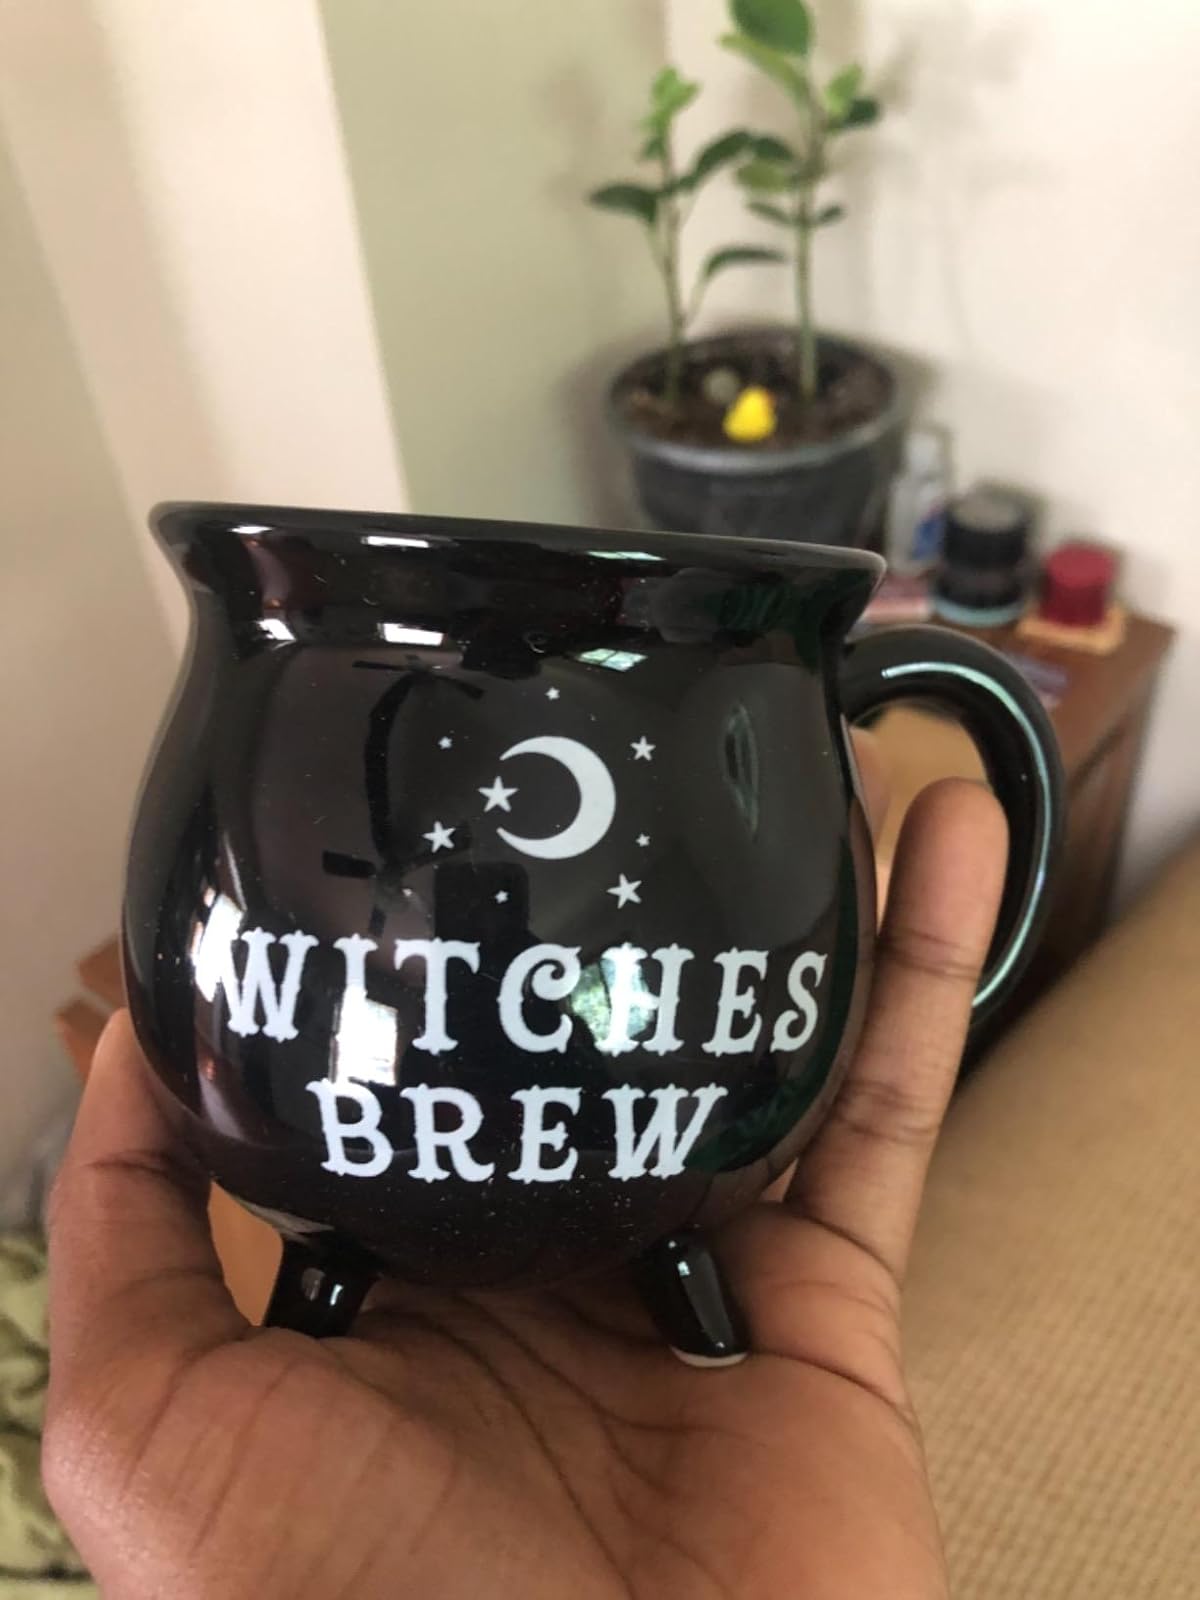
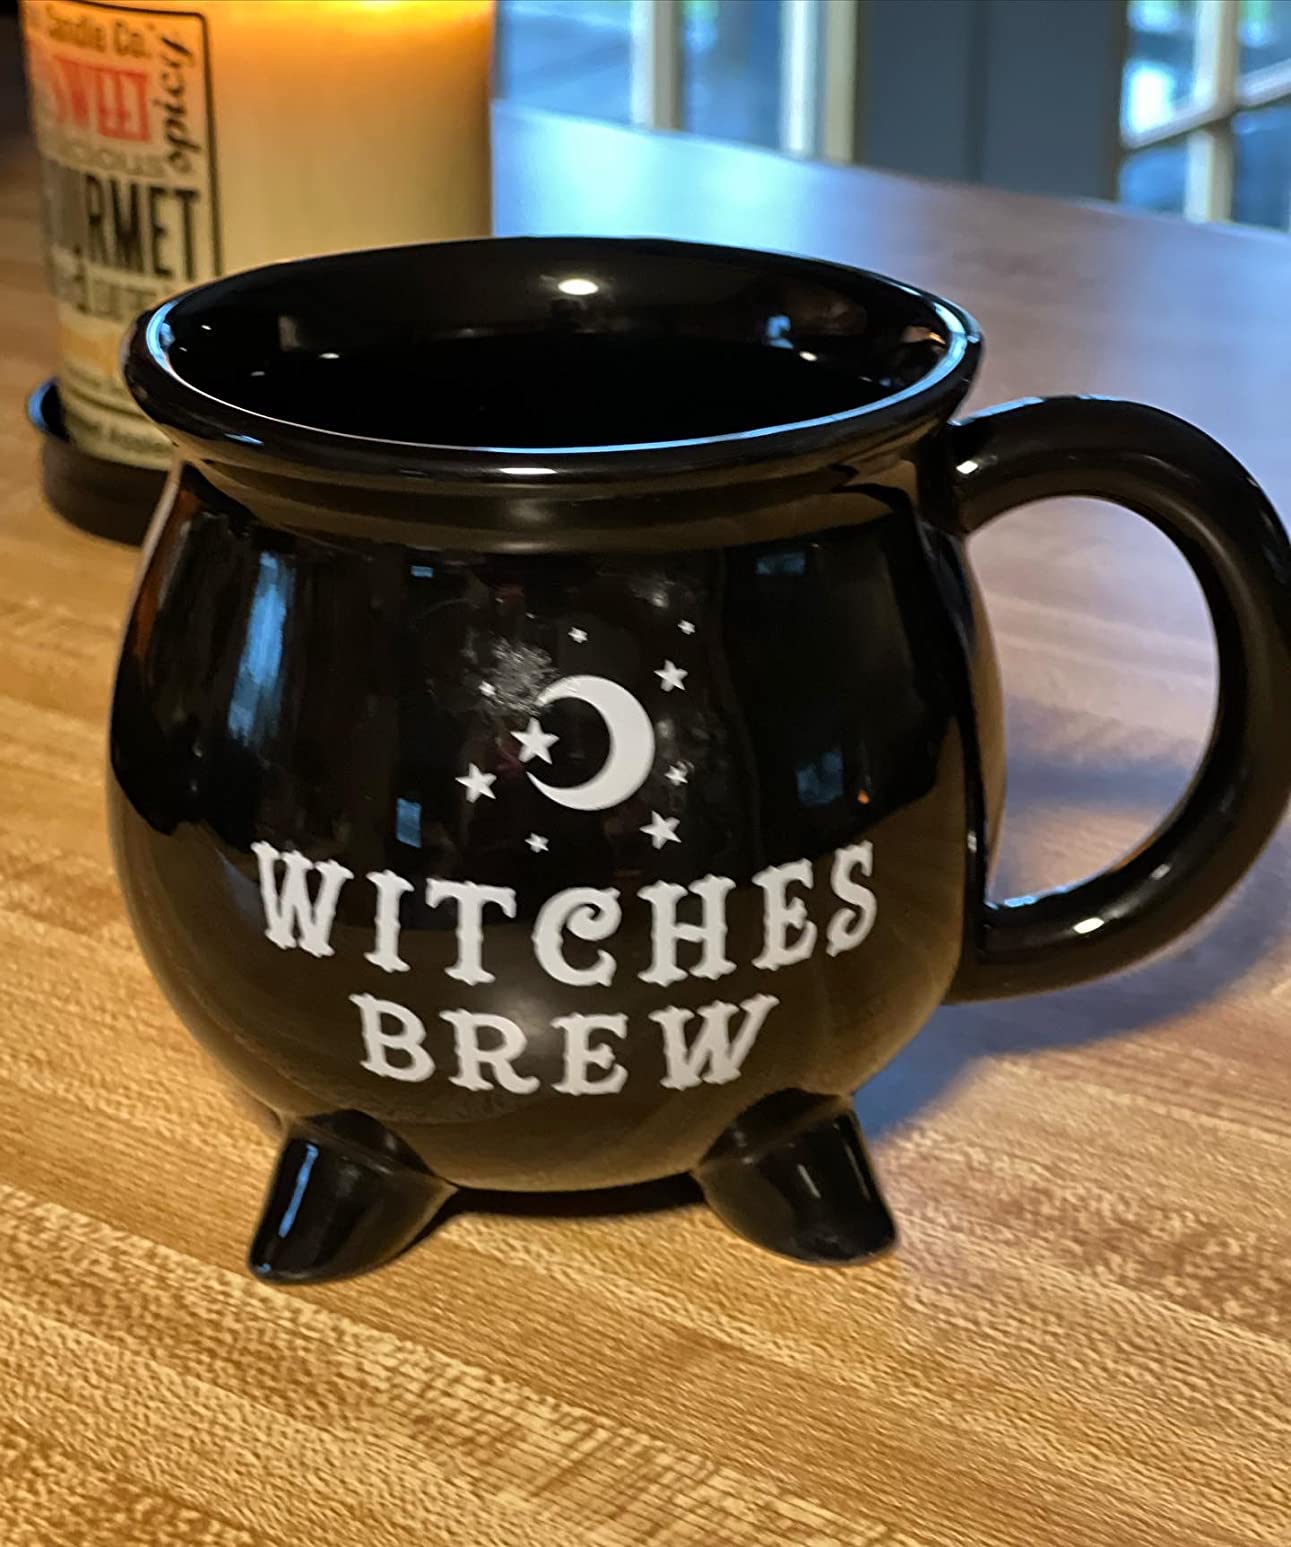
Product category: items_mug
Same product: yes